Iloilo Mission Hospital

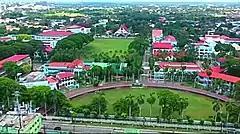
The Central Philippine University, founded through a benevolent grant by the American business magnate John D. Rockefeller as the first Baptist and second American founded university in the Philippines and in Asia, is Iloilo Mission Hospital's affiliated university. "(Aerial view above is the main campus of CPU)"

In 1925, an agreement was reached between the Presbyterian mission and the Baptist mission with the regard to the focus of their mission outreaches. The Presbyterian mission was to focus on the Eastern Visayan region while the Baptists stayed to carry on the work in Western Visayas. The Baptist Mission Society then purchased the share of the Presbyterian Mission's property in Iloilo. With the Baptists long association with the Presbyterians in the running of the hospital, the latter (Presbyterians) turned over the entire medical work to the Baptist Mission Society through Dr. Raphael Thomas. Dr. Joseph Andrew Hall was relocated after the said succession by the Presbyterian Mission to establish the Bethany Hospital and Training School in Tacloban City, Leyte.